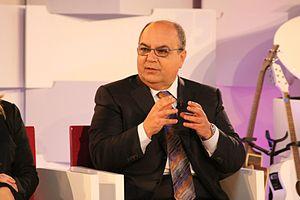
Emmanuel « Manuel » Mallia est un homme politique maltais, né à Tas-Sliema.